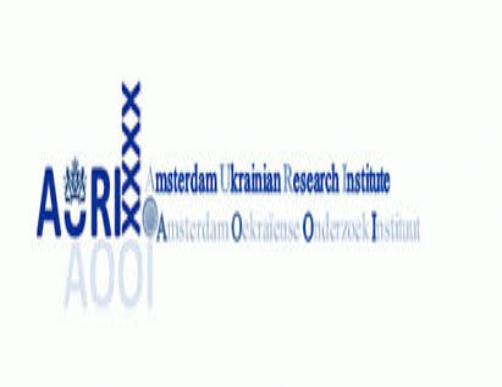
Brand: Auri
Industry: Others